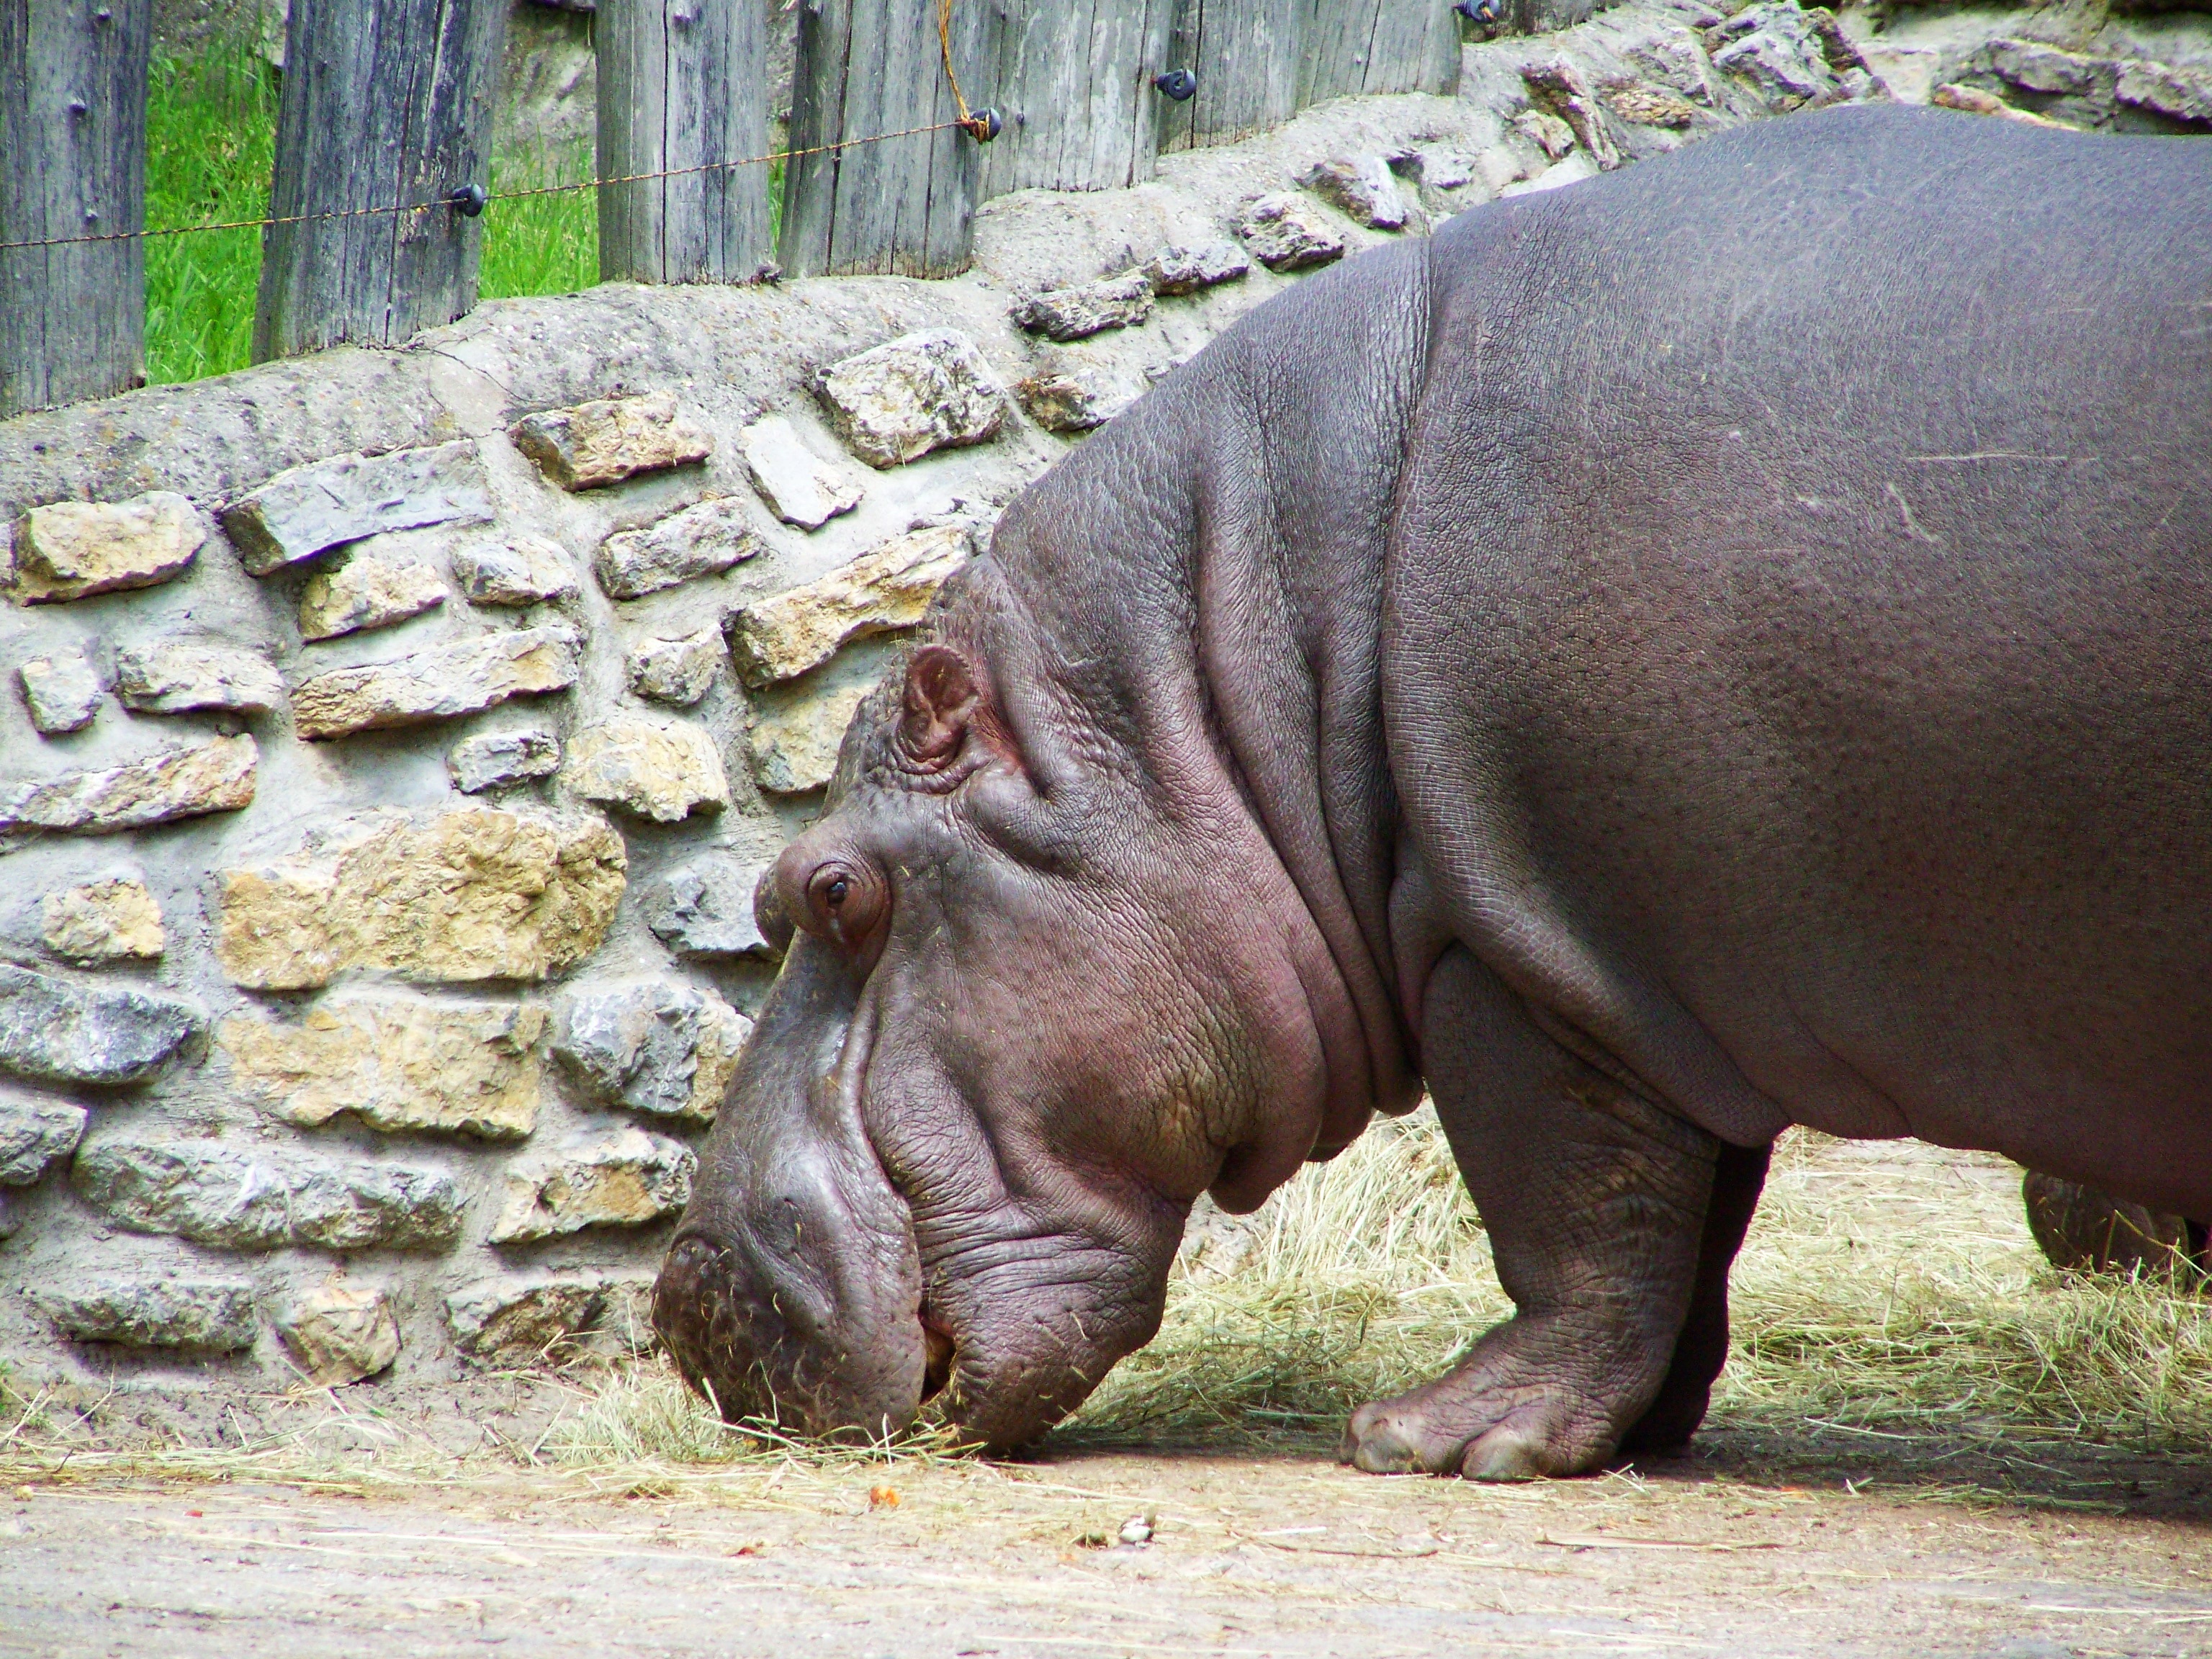
wildlife, zoo, mammal, fauna, rhinoceros, hippopotamus, african animals